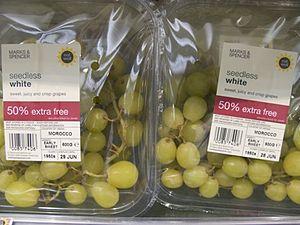
Nouveaux raisins de table du Maroc, cépage superior Seedles, juin 2008
La viticulture au Maroc et la plantation des premiers vignobles remontent aux Phéniciens et à la colonisation romaine. Sous l'Antiquité, le grand centre de production viti-vinicole était concentré autour de Volubilis, dans la région de l'actuelle ville de Meknès.